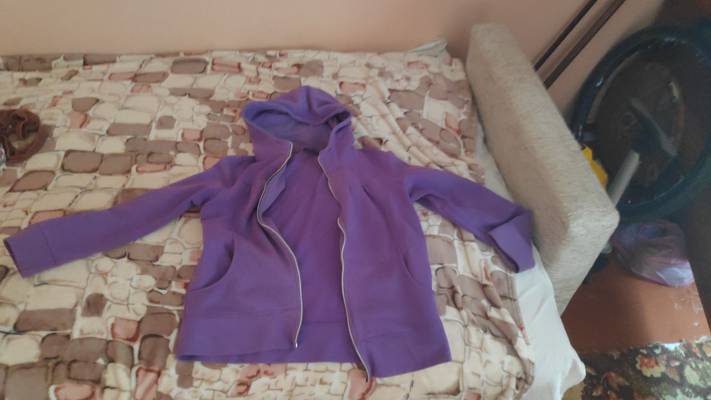
Waste category: clothes